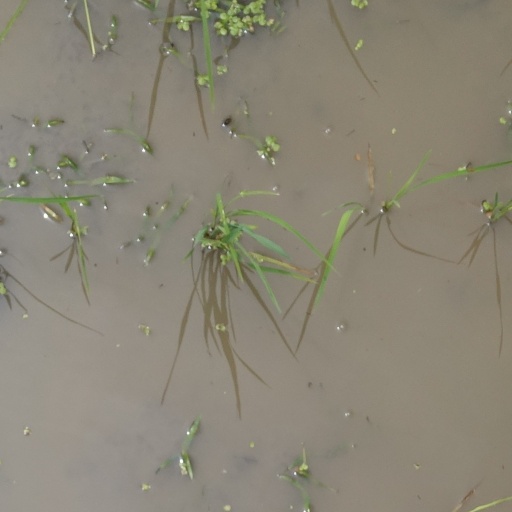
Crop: rice